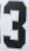
Number: 3